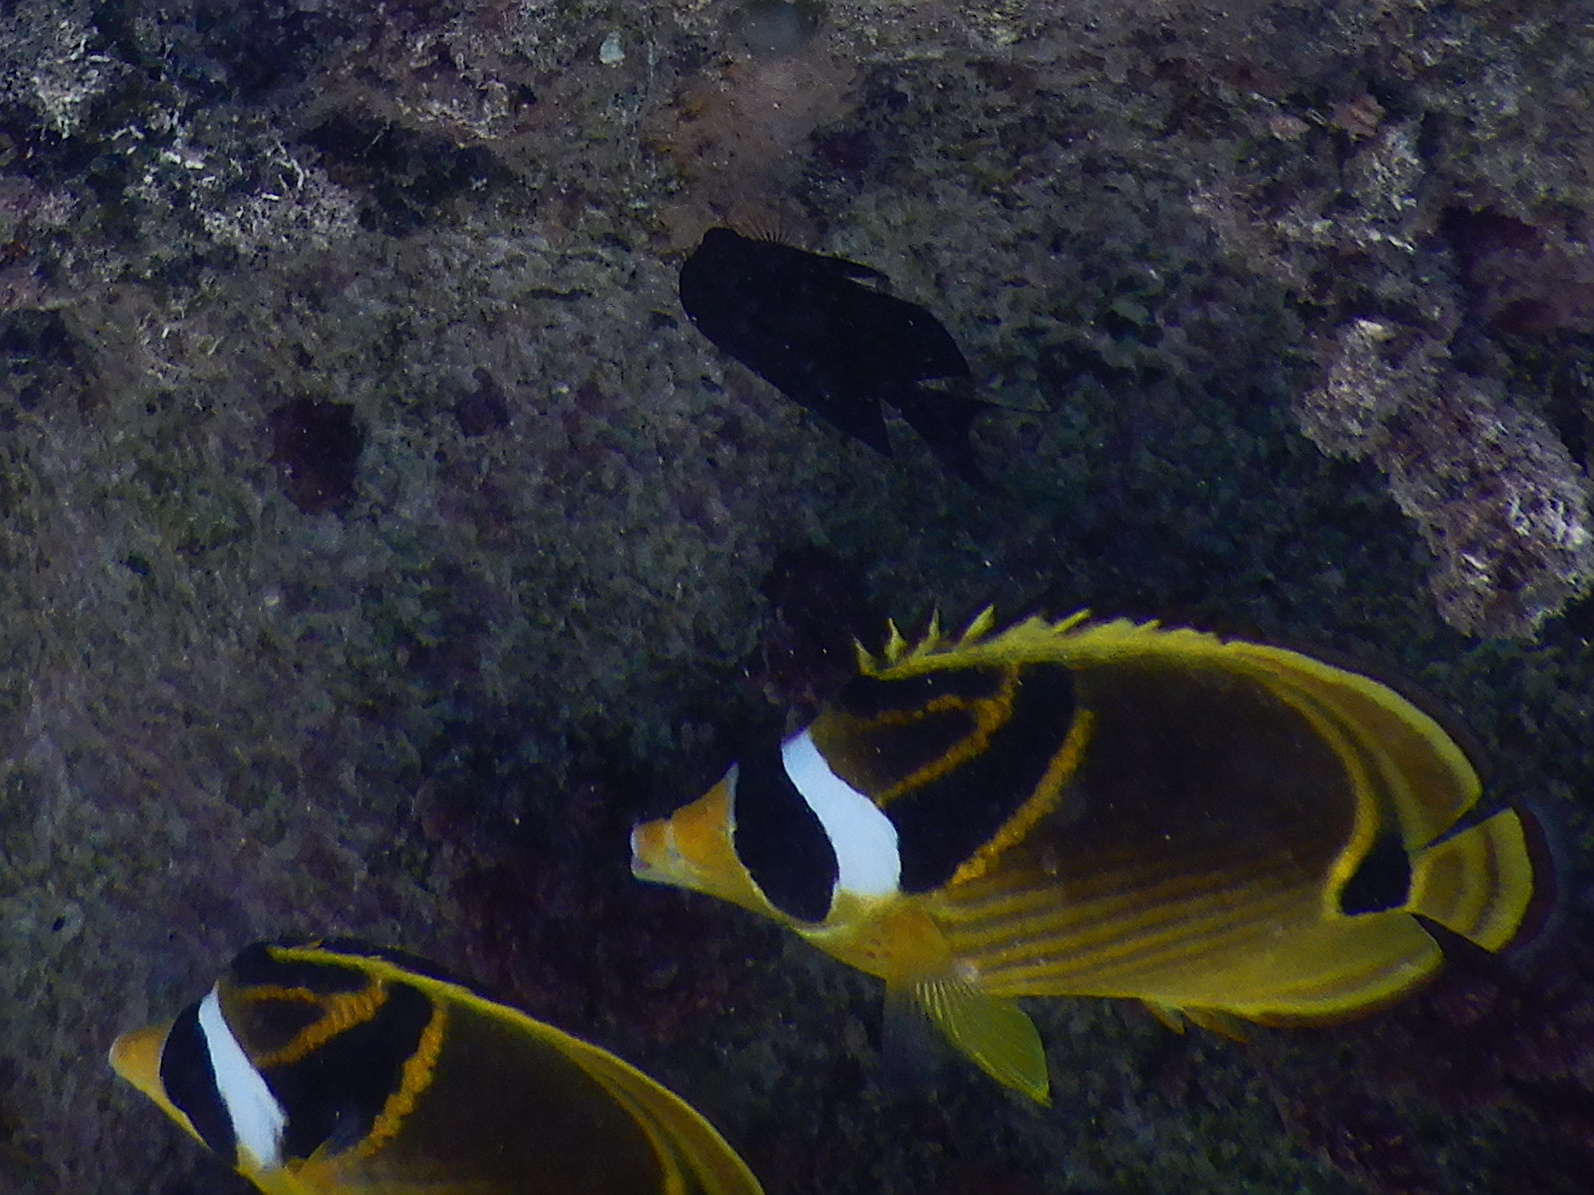
Chaetodon lunula (Raccoon Butterflyfish)